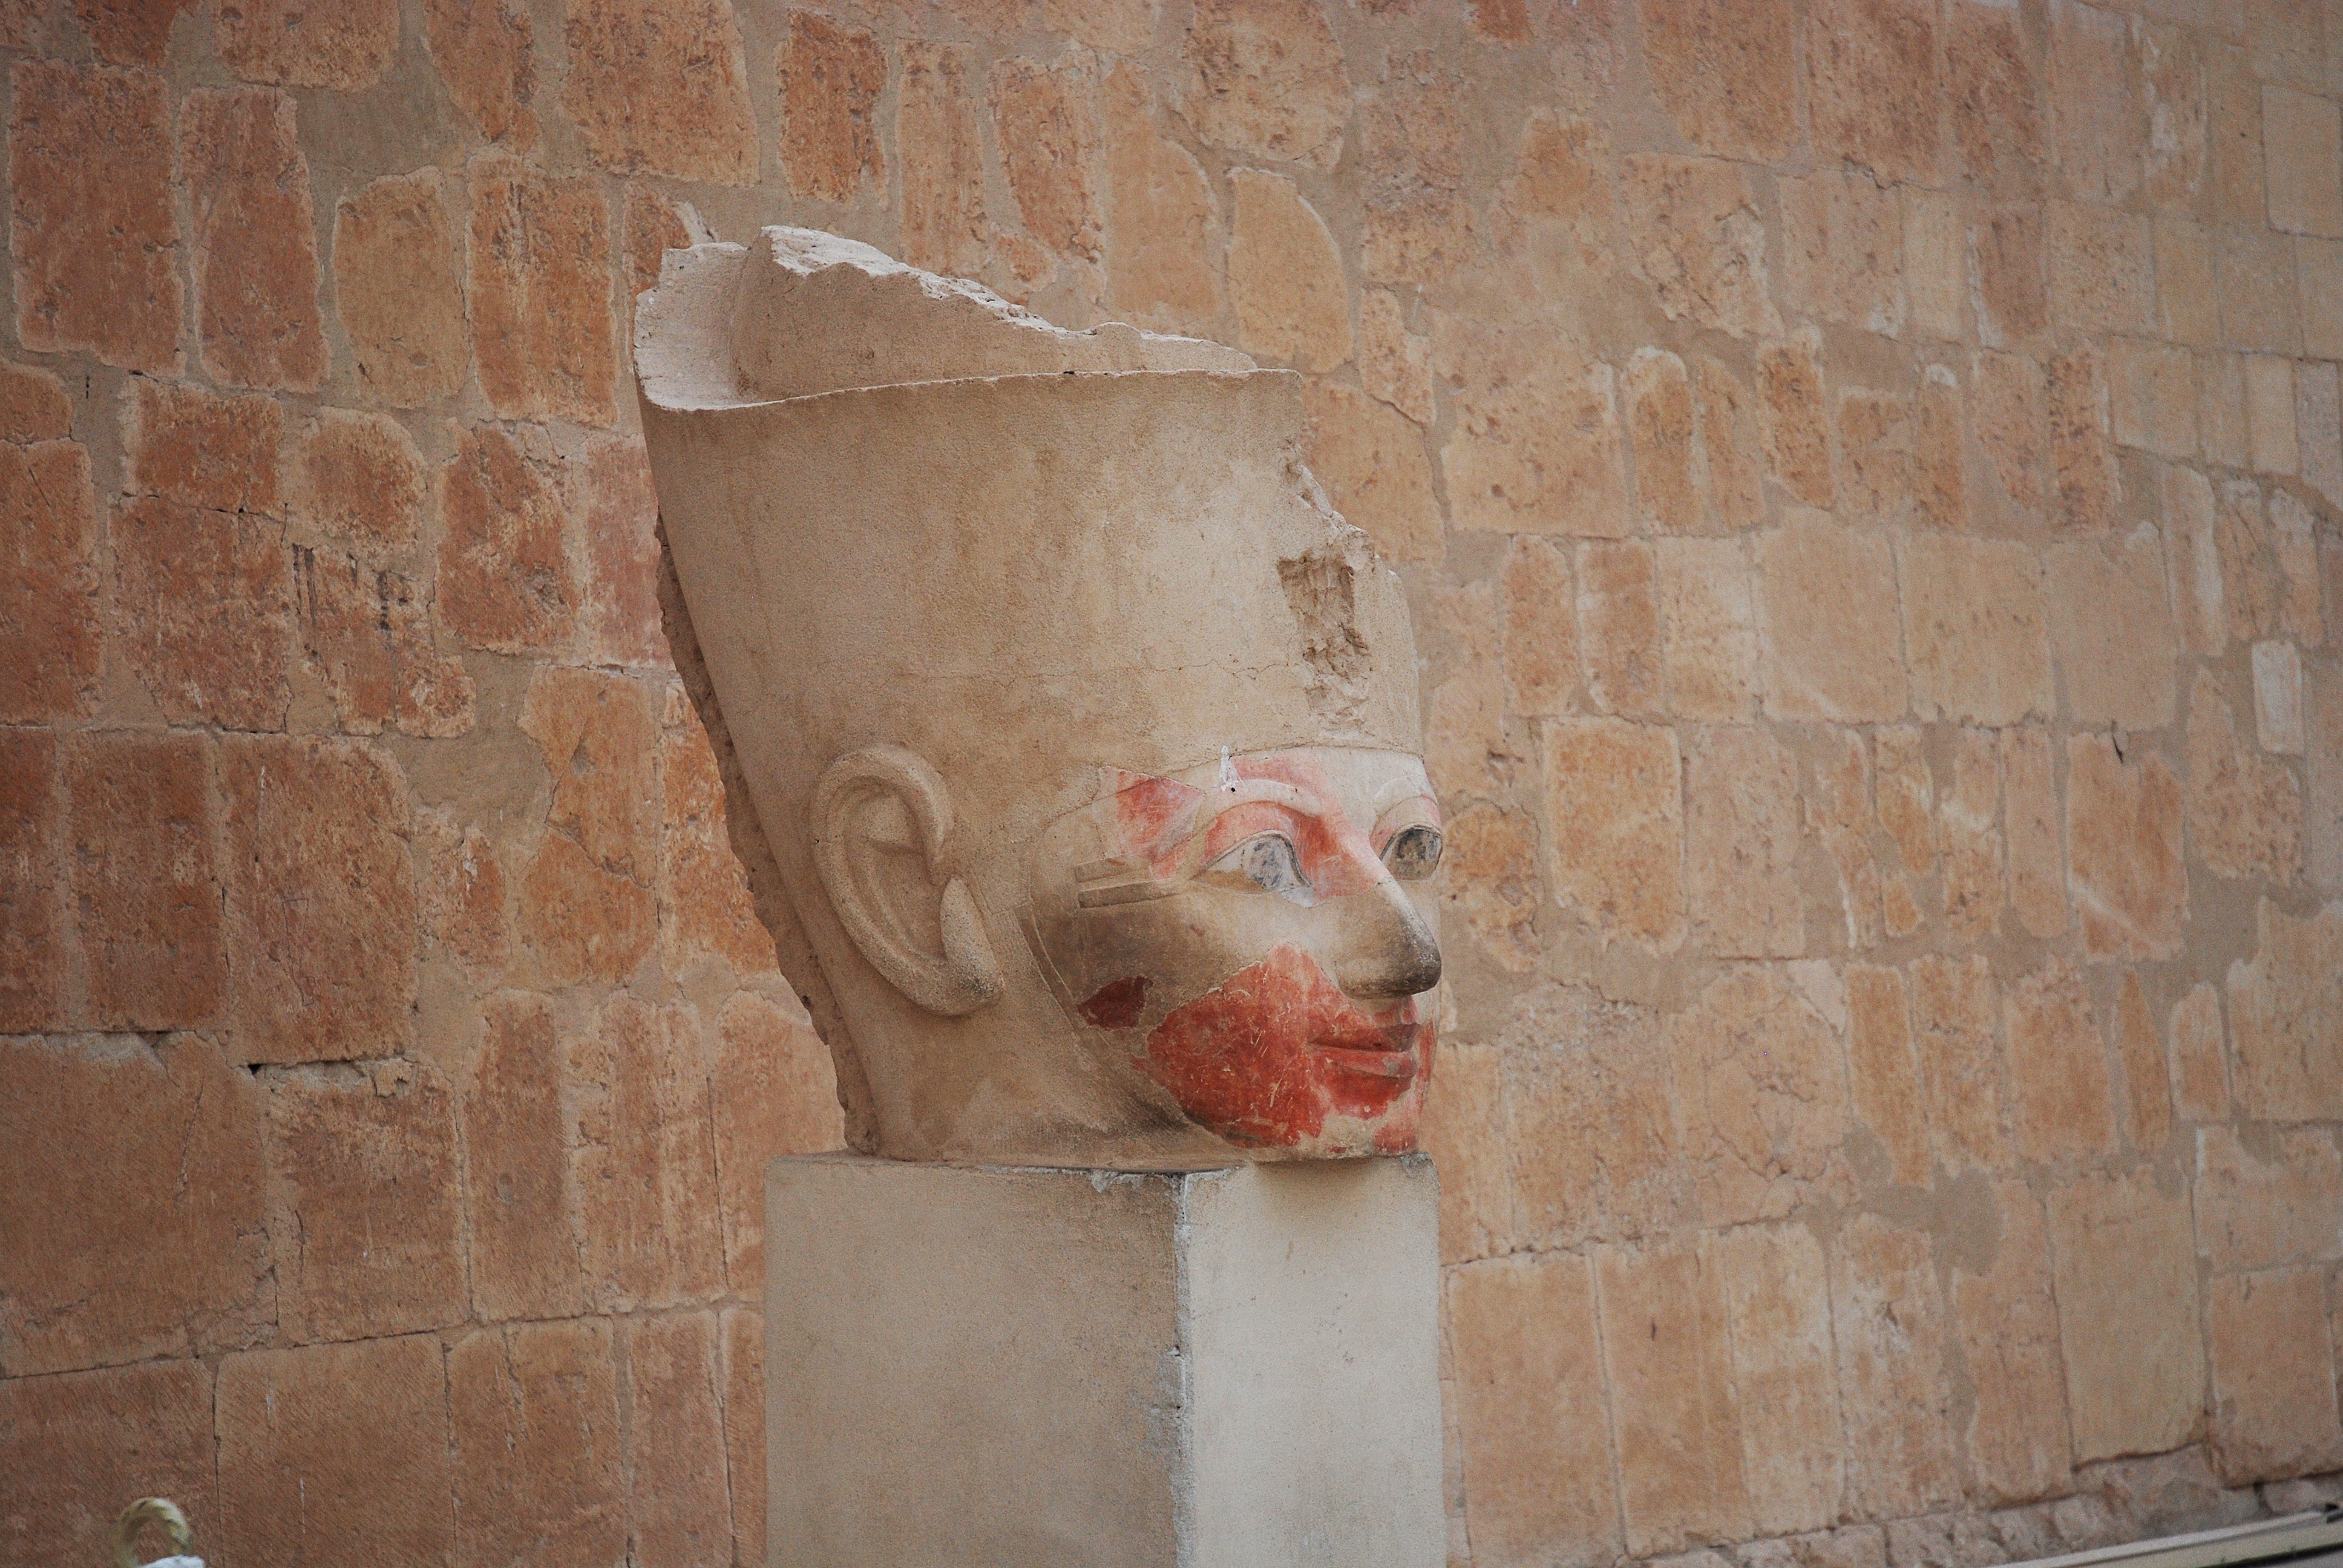
wood, old, wall, summer, statue, entrance, ancient, painting, egypt, sculpture, art, temple, columns, archeology, historical, carving, luxor, monuments, plaster, the stones, ancient history, temple of hatshepsut